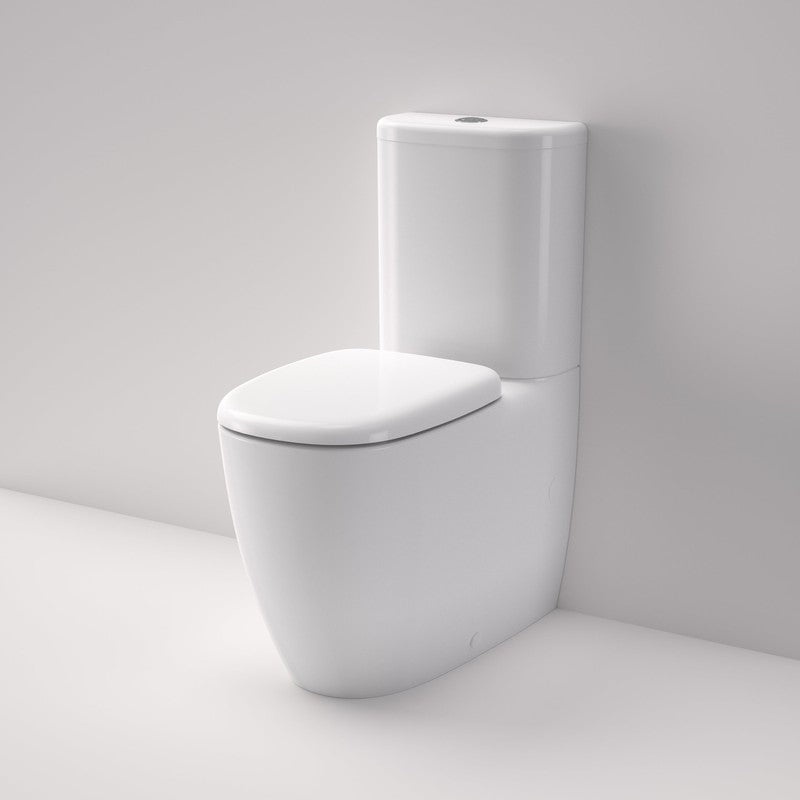
Caroma Contura II Cleanflush Wall Faced Close Coupled BI Suite - White
Brand: Caroma
Looking for back to wall toilet suite? Our Caroma Wall Faced toilets might be the right fit for you! The Contura Collection features carefully chosen materials to keep up with the rhthym of daily life in the bathroom. Embrace natural luxury with the Contura Collection - sculptural design with an organic simplicity to create a sense of subtle indulgence for your bathroom Feel confident with Blue Leaf, your official destination as the leading Caroma retailer, providing unparalleled security and confidence in every transaction. Product Information CleanFlush rimless technology is a patented Australian design that provides a whole bowl clean with no splashback GermGard protection is a unique antimicrobial formula which kills harmful bacteria, this technology not only helps prevent the spread of nasty germs making cleaning even easier. Back entry or bottom inlet cistern Universal trap (UniTrap) for S or P trap installations S Trap 60 to 200mm, P Trap 185mm Drop zone and bowl design minimises cleaning Optional coloured flush buttons and seat hinge caps to match Contura II tapware Includes soft close toilet seat with quick release function for easy cleaning D82 fixing bracket includedSupplied with patented UniOrbital connector Easy height design: A raised seat height is easier to use for persons with restricted movement Complete the look with the matching Contura II Bathroom Collection WELS 4 Rated, 4.5/3 (3.5L average flush) WELS 4 Star Rated, 4.5L/3L (3.5L Average Flus About Caroma Caroma is an iconic Australian brand with a proud history of over 80 years, delivering innovative and stylish bathroom products designed for local living. Known for their high-quality toilets, basins, tapware, mixers, vanities, mirrors, and shaving cabinets, Caroma combines cutting-edge technology with timeless design. Every product is engineered to meet Australian standards, with a strong focus on water efficiency, sustainability, and durability—making Caroma a trusted choice for residential and commercial bathrooms alike. Caroma’s standout collections such as Urbane, Contura, Liano, and Luna offer cohesive, contemporary solutions that blend seamlessly into a variety of bathroom styles. From elegant rimless toilet suites and above-counter basins, to minimalist wall-mounted mixers and mirrored shaving cabinets, each piece is designed for both form and function. With a wide range of finishes and styles, Caroma continues to lead the way in sustainable, Australian-designed bathroomware that enhances everyday living.
Category: Hardware > Plumbing > Plumbing Fixtures > Toilets & Bidets > Toilets > Wall-Mounted Toilets